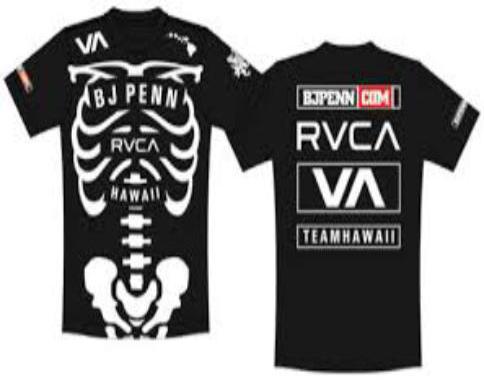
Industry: Clothes